Arti (Hinduism)

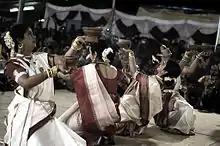
"Arti" dance in Bangalore, 2009.

"Aarti" ranges from simple acts of worship to extravagant rituals, but almost always includes a "jyoti" (flame or light). It is performed up to eight times daily, depending on the many Hindu traditions and temples. It is performed during most Hindu liturgies and occasions, and often involves circling a "diya" (lamp) clockwise before a murti or icon of a deity, accompanied by hymns. After waving the lamp before the deity, it is brought to the devotee, who then briefly places the palmar surface of both hands above the sanctified flame to receive its warmth. The devotee may then raise their hands in supination, bringing both palms toward to their forehead in a gesture of self-purification, and connection with the Divine.